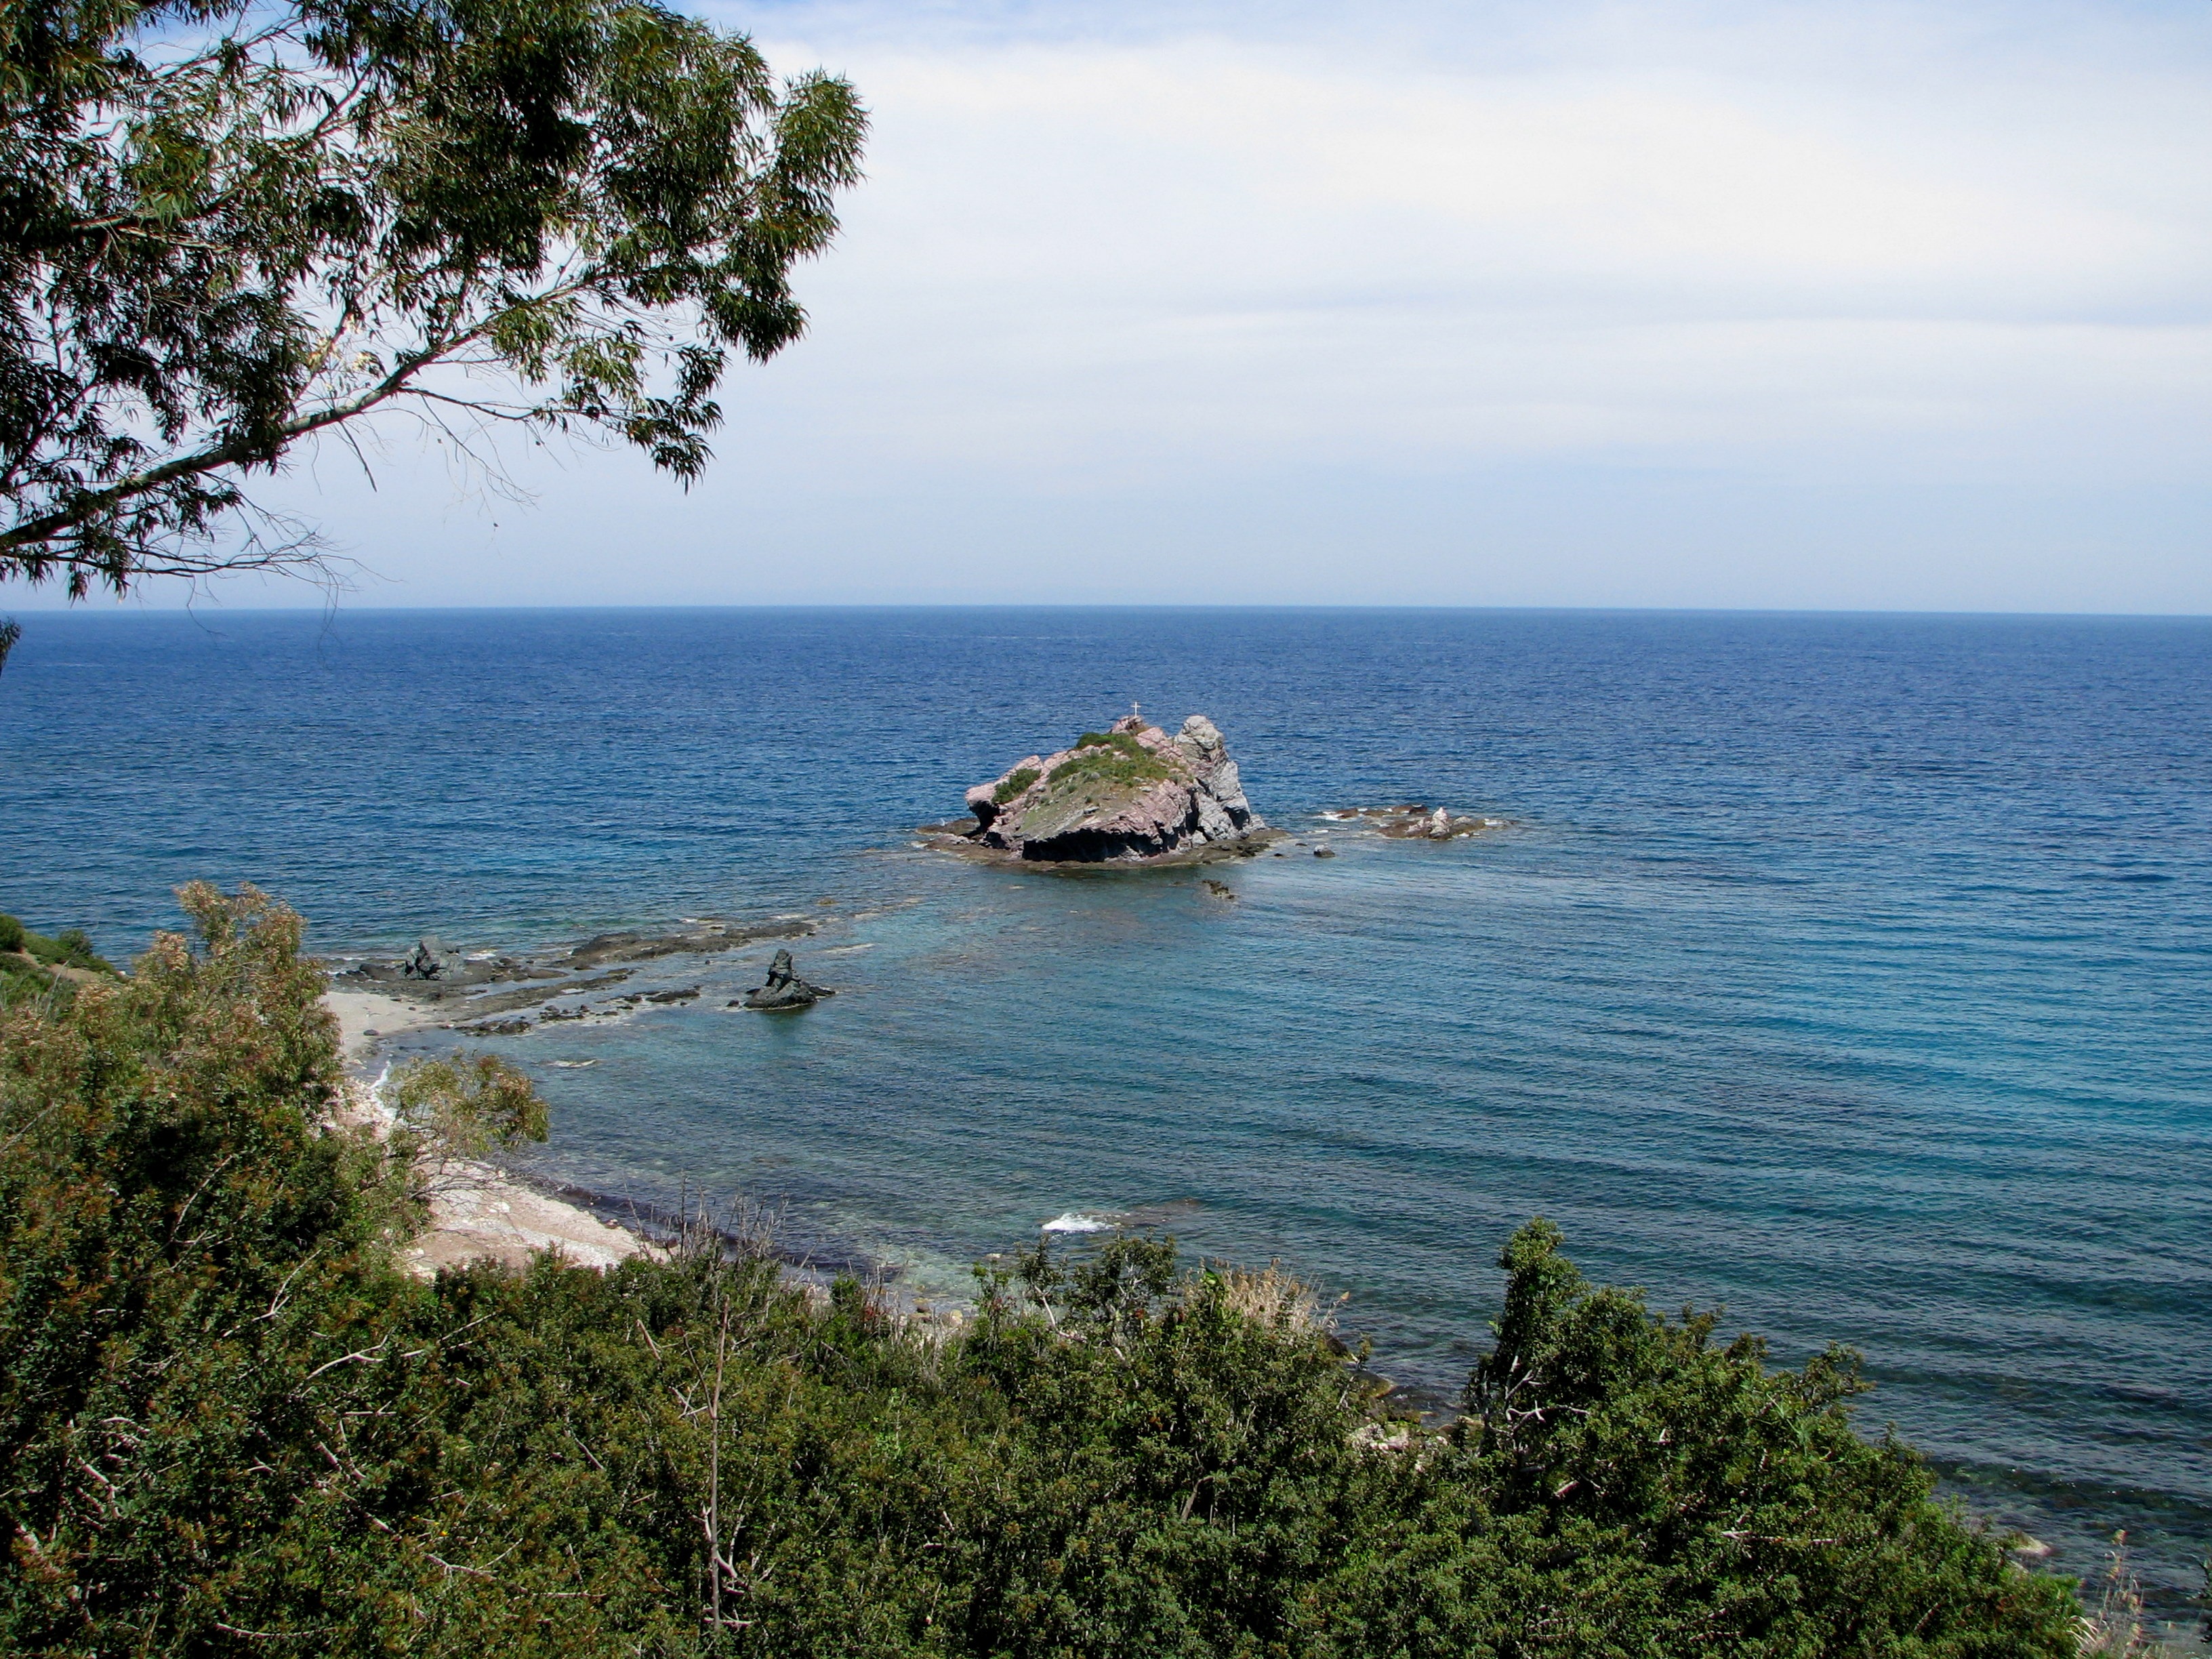
beach, landscape, sea, coast, nature, rock, ocean, horizon, shore, vacation, coastline, cliff, cove, mediterranean, bay, island, terrain, body of water, cyprus, cape, islet, landform